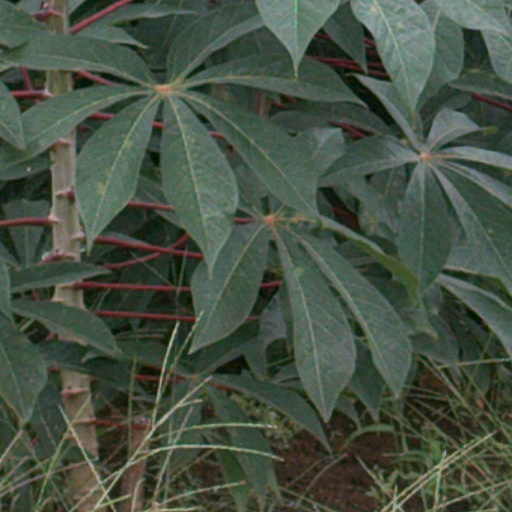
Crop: cassava